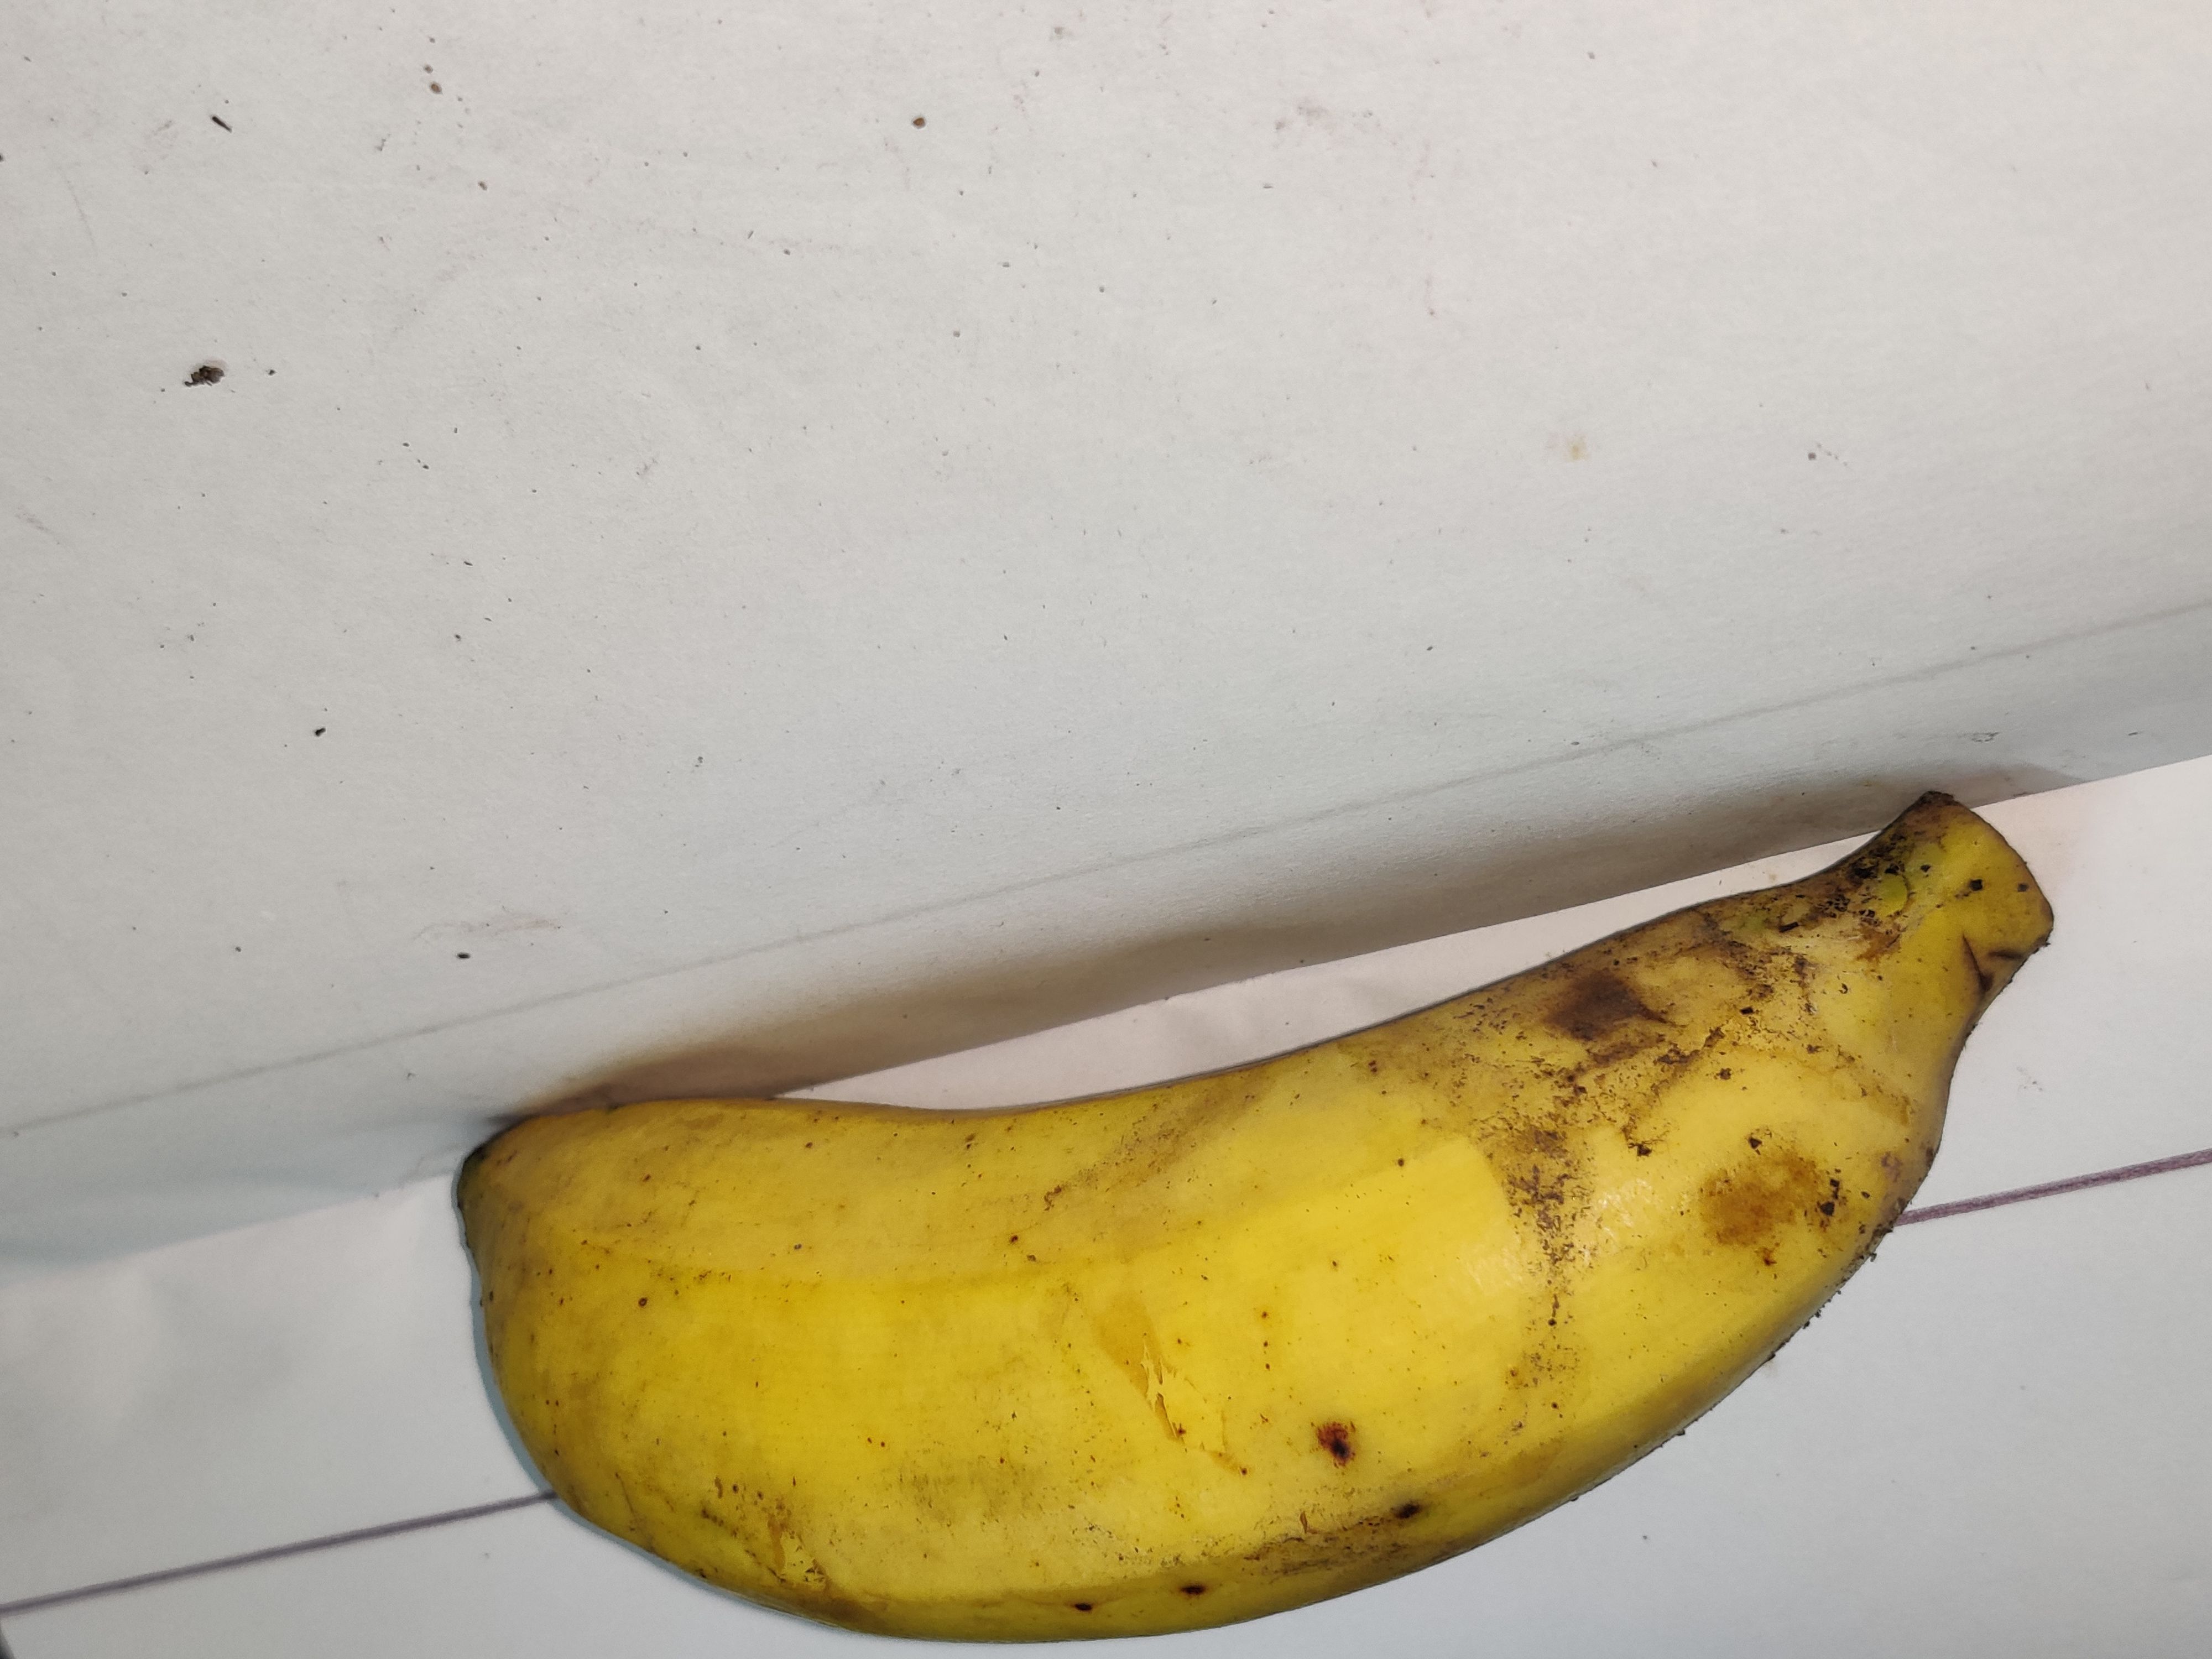
Fruit: banana
Grade: 2nd-grade